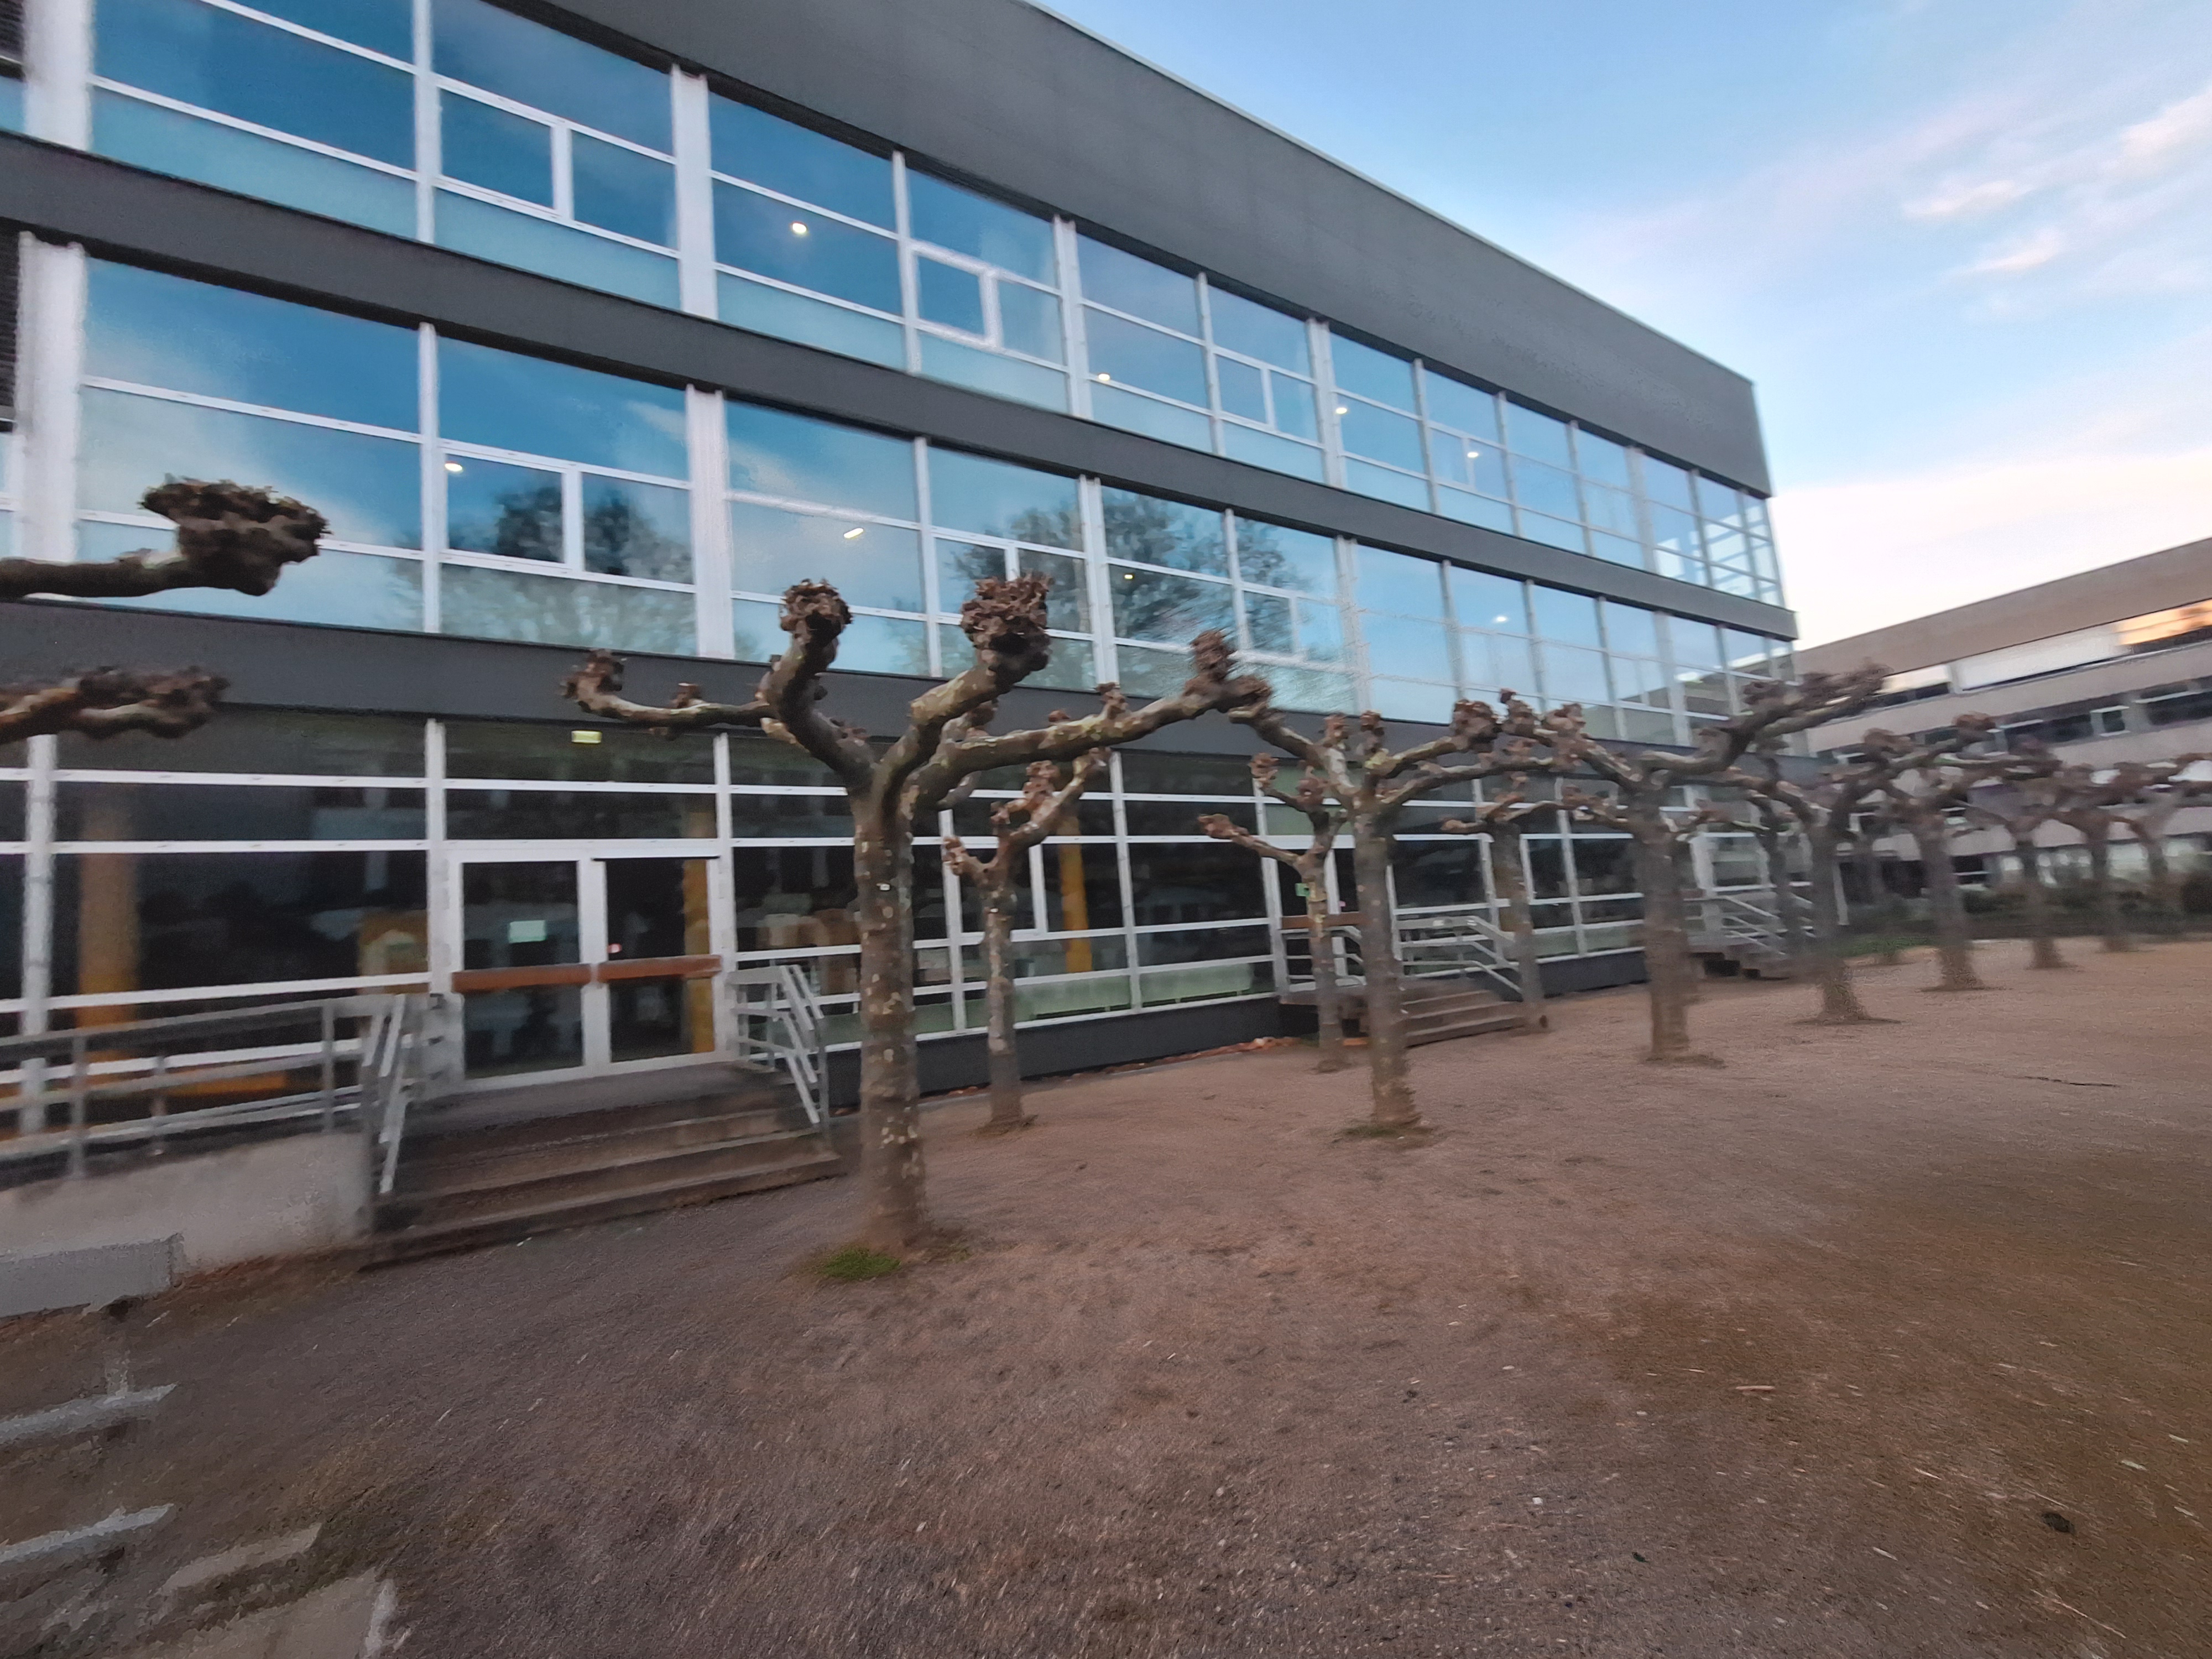
Building: Biegenstraße 14